HD 209458 b

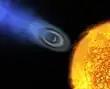
Artist impression of HD 209458 b

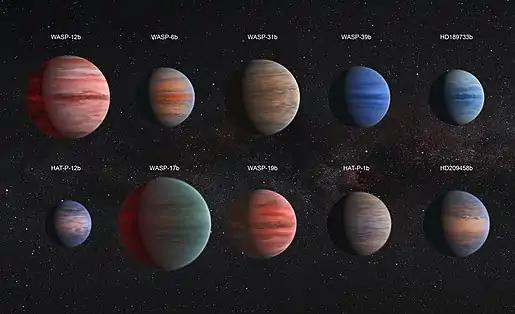
From top left to lower right: WASP-12b, WASP-6b, WASP-31b, WASP-39b, HD 189733b, HAT-P-12b, WASP-17b, WASP-19b, HAT-P-1b and HD 209458b.

The atmosphere is at a pressure of one bar at an altitude of 1.29 Jupiter radii above the planet's center.